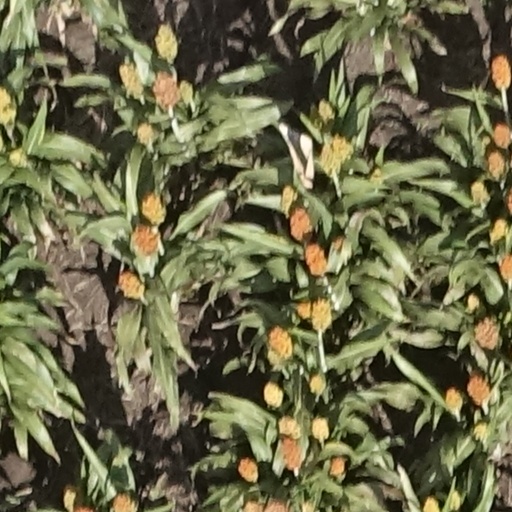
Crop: sorghum